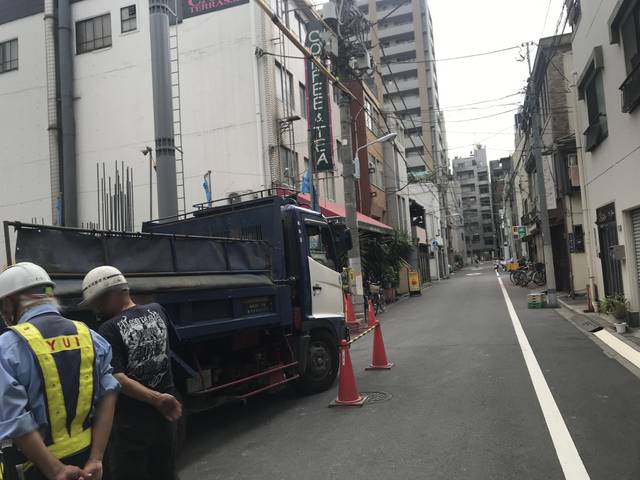
Region: Japan
Coordinates: 35.706, 139.783